Revival (comics)

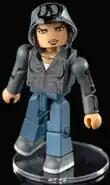
refer to caption

Subsequent issues also performed well, requiring additional printings to satisfy demand. The series took a planned one-month hiatus after the fifth issue, which also needed a reprint, to release the first paperback collection. During the break, Image offered an extra 10% discount to retailers who increased their orders by 125% in an effort to bring orders in line with demand and eliminate the costs associated with additional printings. In January 2013, the Phantom group, retailers who commission exclusive covers to provide further attention to series they believe deserve more support, selected "Revival" to be part of the project. Under the Phantom label, the first ten issues were reprinted with new interlocking cover art by Frison. They were available only at stores operated by the retail group. When asked about the book's success in a January 2014 interview, Seeley said "We live and die by word-of-mouth, and so far, the readers and the comic press have been great about spreading the word about our very unusual and unique comic book."